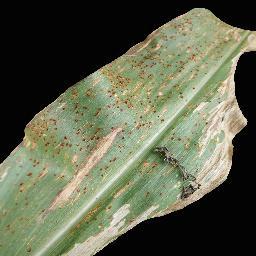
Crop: corn
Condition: (maize)_common_rust